Wig Wam

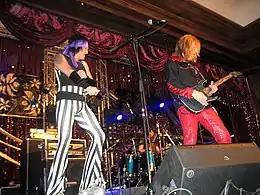
Wig Wam performing in 2007

Wig Wam's musical style is a combination of classic rock, hard rock and glam metal, with their music being described by "Billboard" as "glitter-soaked, tongue-firmly-in-cheek hard rock." The band's music and imagery are influenced by Kiss, Sweet, T. Rex, Slade, Queen, Aerosmith, Elvis Presley and the Beatles, among others. The members use stage names, as well as glam-inspired stage makeup and outfits. The band's name is taken from the Sweet song "Wig-Wam Bam".